Answer in natural language. Considering the relative positions, is brown wooden table above or below blurry image? Choose between the following options: above or below
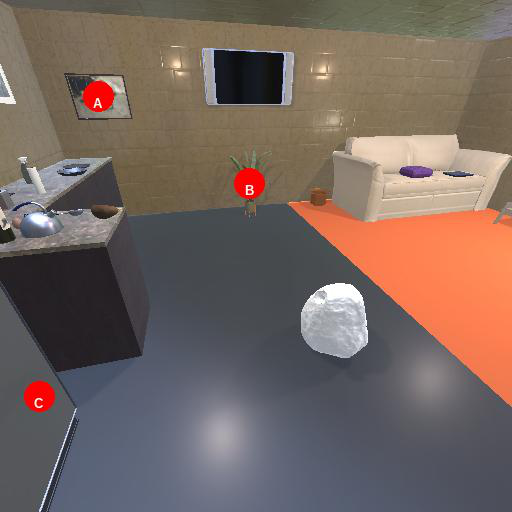
<answer>above</answer>